Maria Alice Vergueiro

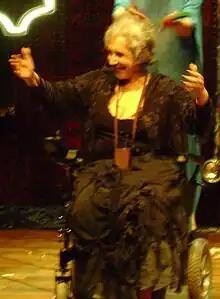

Maria Alice Monteiro de Campos Vergueiro (19 January 1935 – 3 June 2020) was a Brazilian actress with an extensive career on stage, cinema, and television.